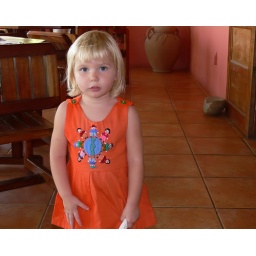
Sabina in new orange dress